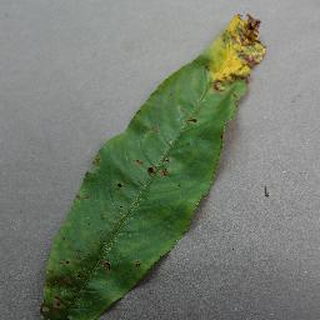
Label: peach_bacterial_spot